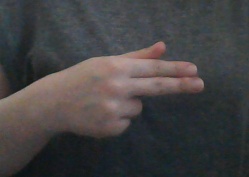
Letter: ghain